Browne House

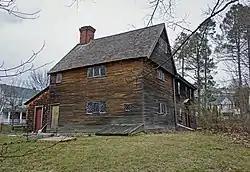
The Abraham Browne House, Watertown, Massachusetts

The Abraham Browne House (built –1701) is a colonial house located at 562 Main Street, Watertown, Massachusetts, US. It is now a nonprofit museum operated by Historic New England and open to the public.